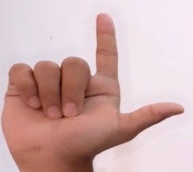
ASL sign: L